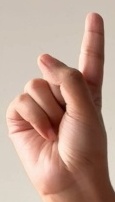
ASL sign: 1